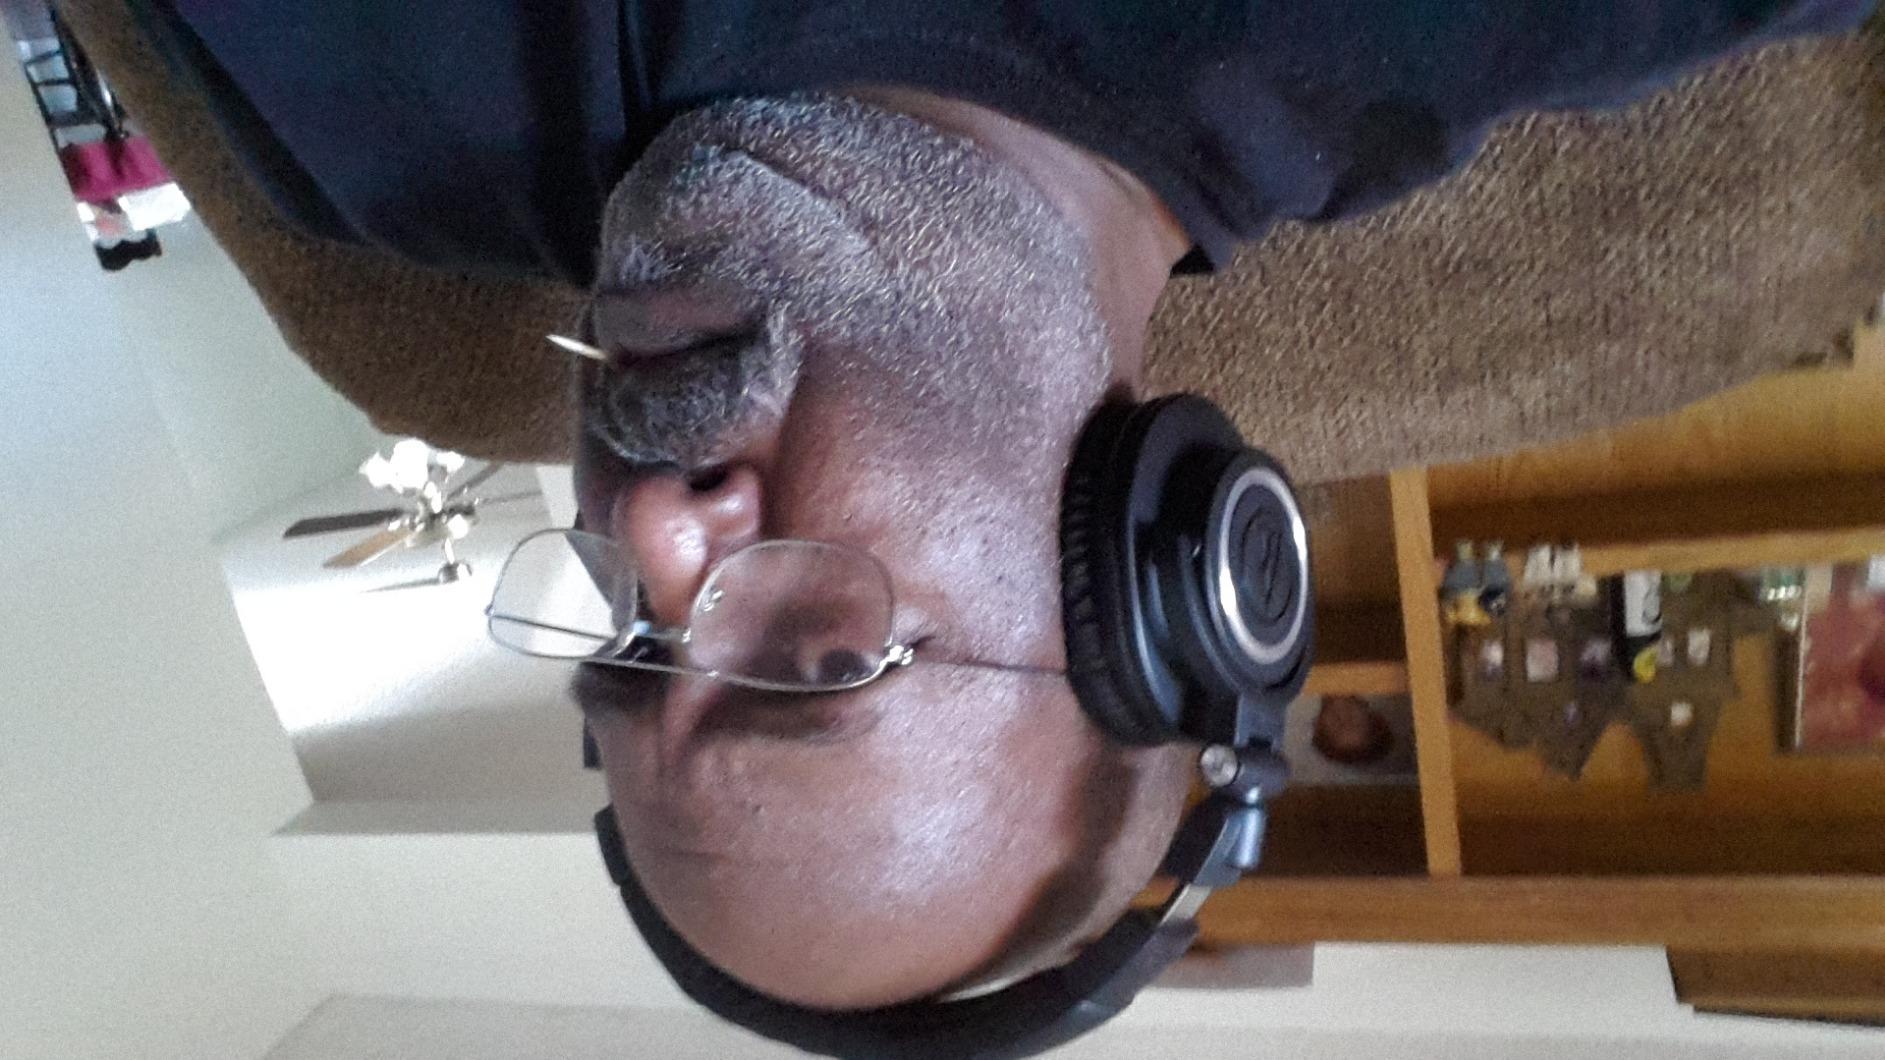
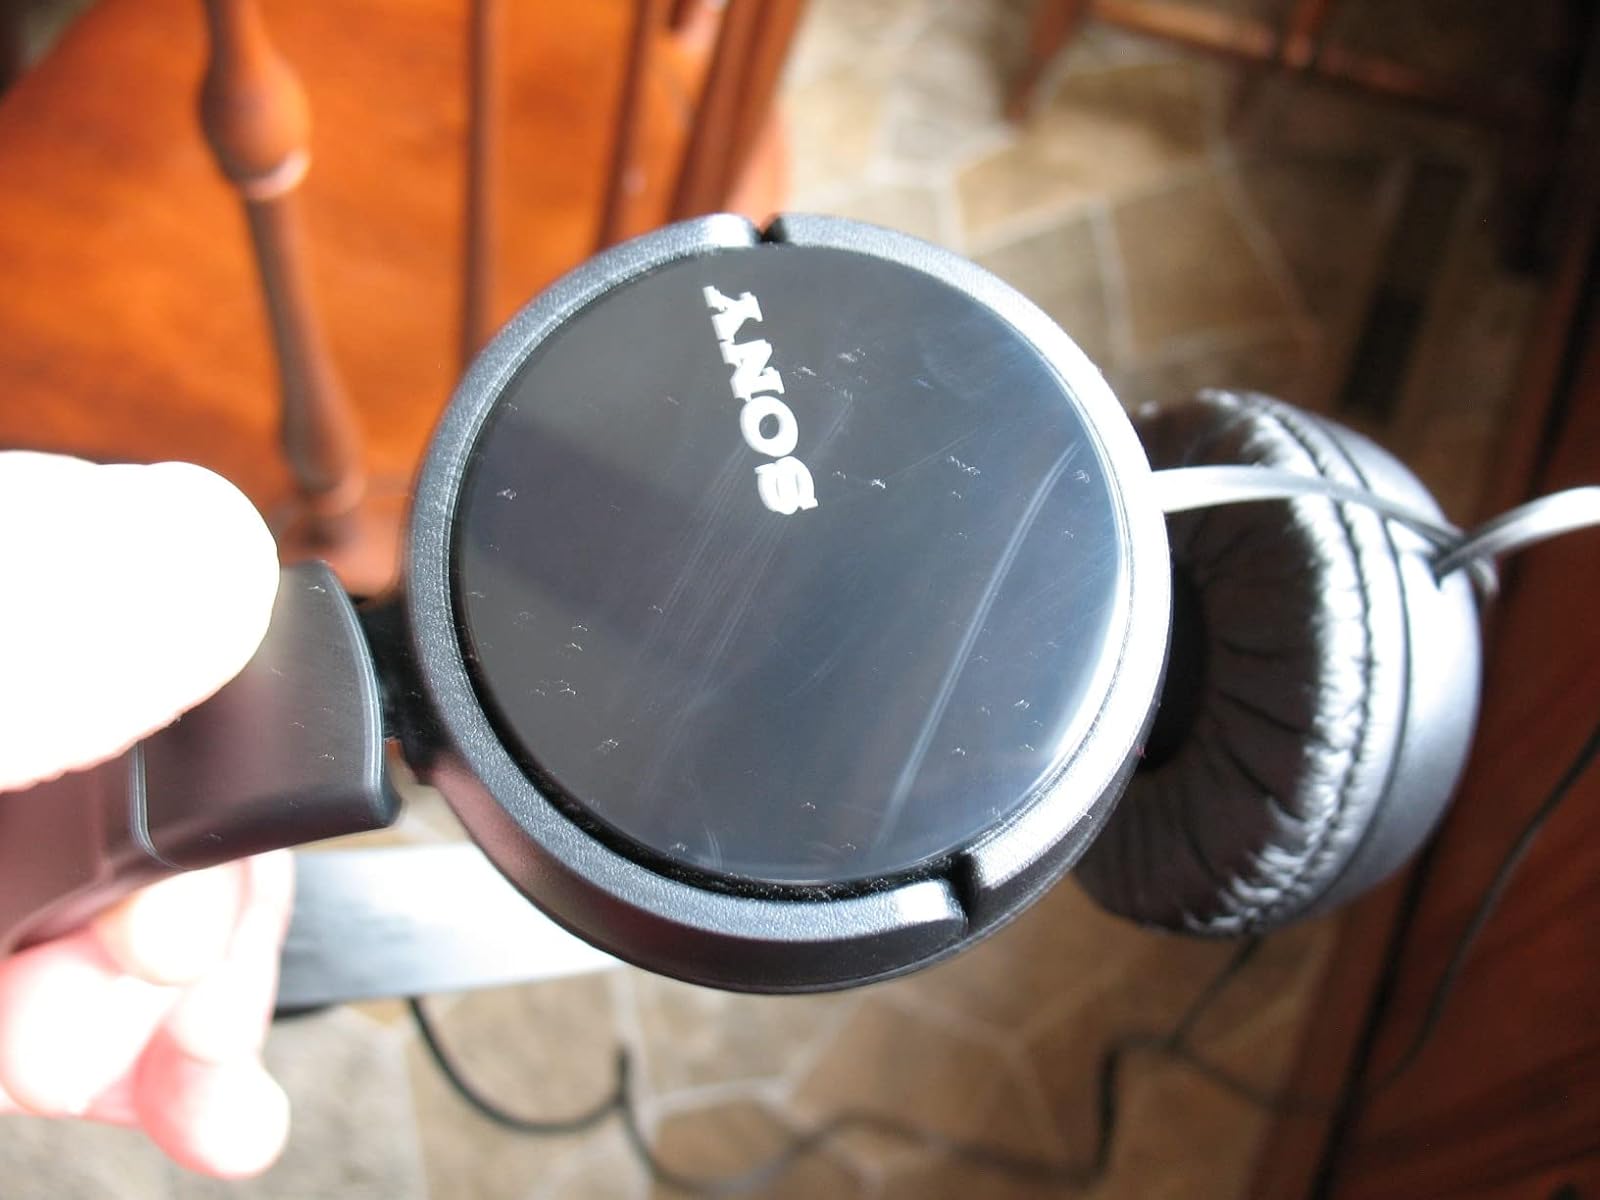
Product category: headphones
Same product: no